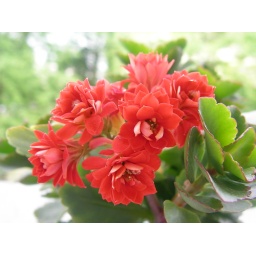
flower in a pot